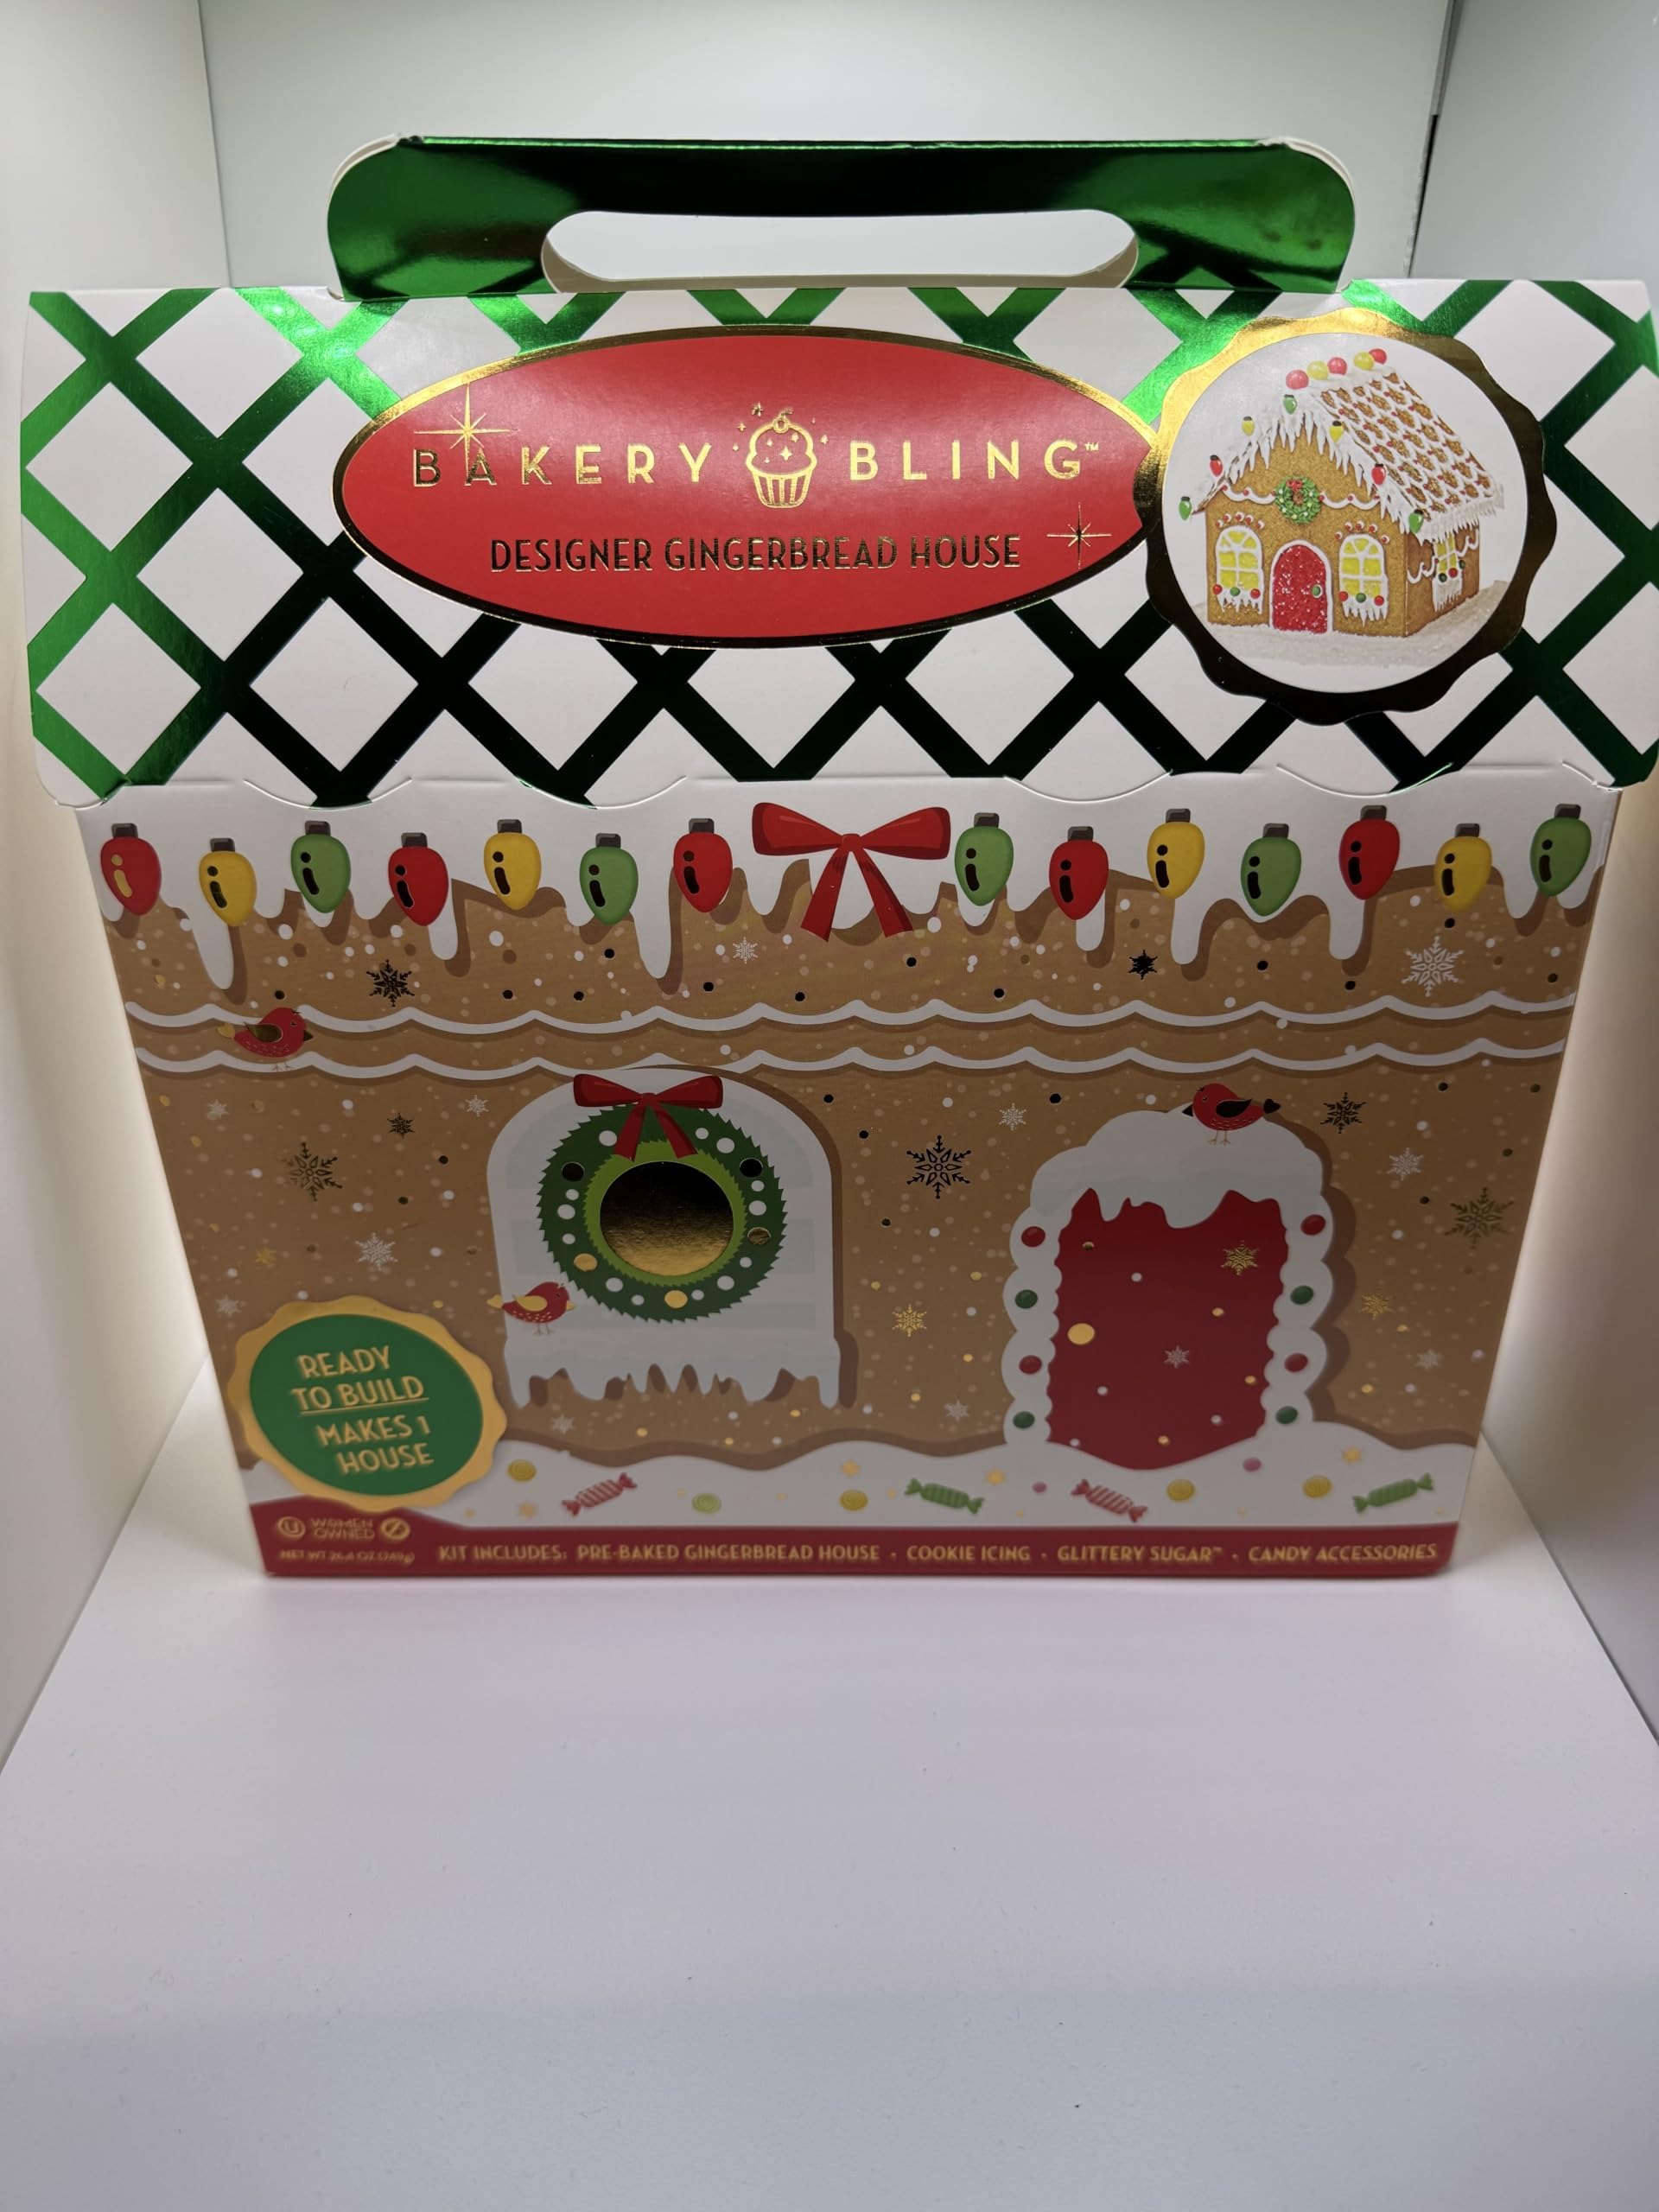
Item Name: COOKIE GINGERBREAD HOUSE
Bullet Point: Great Product
Value: 1.0
Unit: Ounce

Price: 12.36